Nansen's Fram expedition

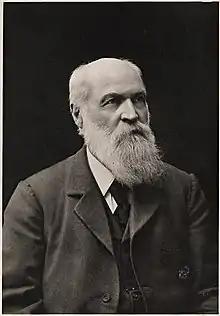
Colin Archer, designer and builder of "Fram"

The ship was rigged as a three-masted schooner, with a total sail area of . Its auxiliary engine of 220 horse-power was capable of speeds up to . However, speed and sailing qualities were secondary to the requirement of providing a safe and warm stronghold for Nansen and his crew during a drift that might extend for several years, so particular attention was paid to the insulation of the living quarters. At around 400 gross register tonnage, the ship was considerably larger than Nansen had first anticipated, with an overall length of and a breadth of , a ratio of just over three to one, giving her an unusually stubby appearance. This odd shape was explained by Archer: "A ship that is built with exclusive regard to its suitability for [Nansen's] object must differ essentially from any known vessel." On 6 October 1892, at Archer's yard at Larvik, the ship was launched by Nansen's wife Eva after a brief ceremony. The ship was named "Fram", meaning "Forward".